William Gott (industrialist)

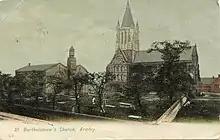
The former St Bartholomew's Church, Armley (left) where Gott was interred

In 1832 a 20-foot-wide road on one of Gott & Sons' properties in Burley, Leeds was enclosed by the enclosure commissioner George Hayward, for the purposes of road improvement. It was to be named Gott's Road. It led west from the Burley Green Road.